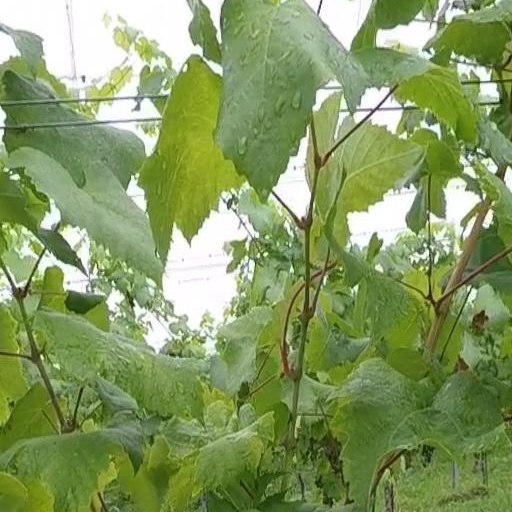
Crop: grape